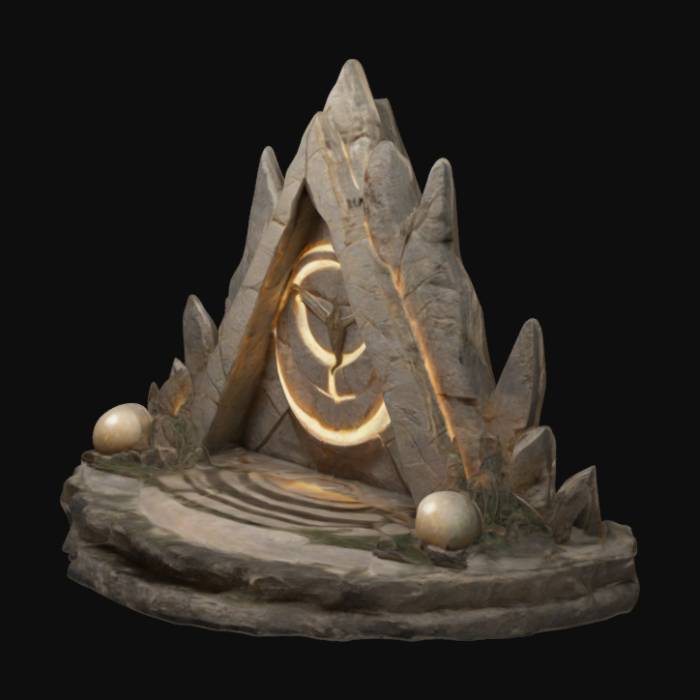
미적 점수 (1~10점): 6